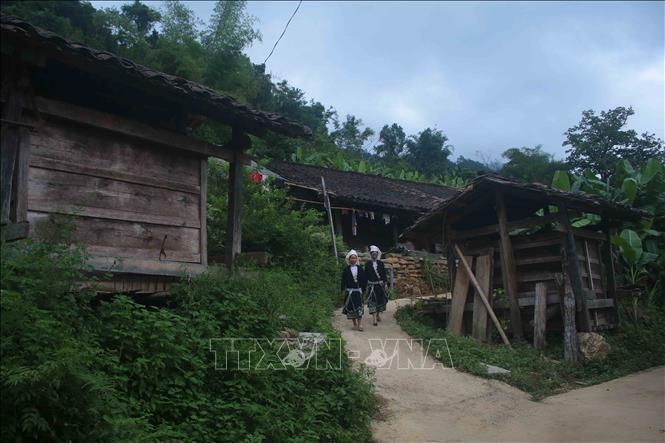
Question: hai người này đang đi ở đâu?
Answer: trên một con đường trong bản làng